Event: Nepal Earthquake
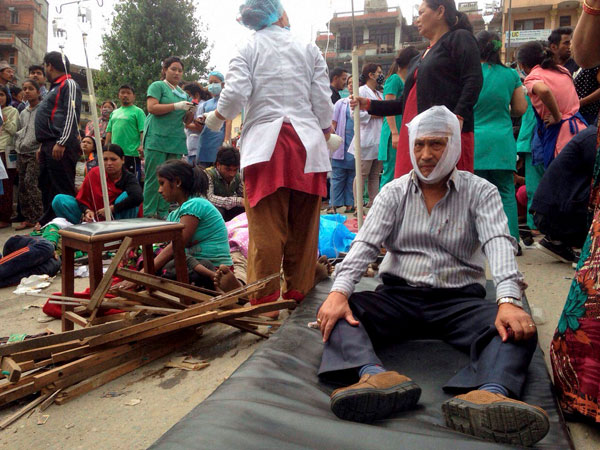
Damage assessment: no_damage